Genomic library

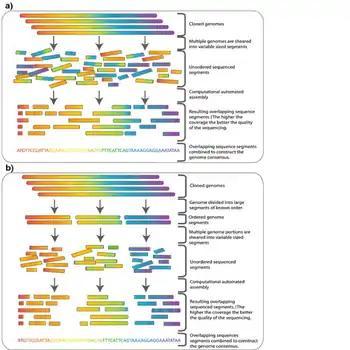
Whole genome shotgun sequencing versus Hierarchical shotgun sequencing

One major use of genomic libraries is hierarchichal shotgun sequencing, which is also called top-down, map-based or clone-by-clone sequencing. This strategy was developed in the 1980s for sequencing whole genomes before high throughput techniques for sequencing were available. Individual clones from genomic libraries can be sheared into smaller fragments, usually 500bp to 1000bp, which are more manageable for sequencing. Once a clone from a genomic library is sequenced, the sequence can be used to screen the library for other clones containing inserts which overlap with the sequenced clone. Any new overlapping clones can then be sequenced forming a contig. This technique, called chromosome walking, can be exploited to sequence entire chromosomes.